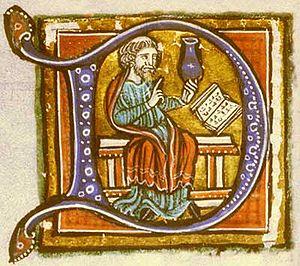
Hunayn Ibn Ishaq ou Abū Zayd Ḥunayn ibn Isḥāq al-'Ibādī, né à Al-Hira v. 808 et mort à Bagdad en 873, est un médecin, traducteur et enseignant arabe de Bagdad, de religion chrétienne nestorienne, qui a servi neuf califes.